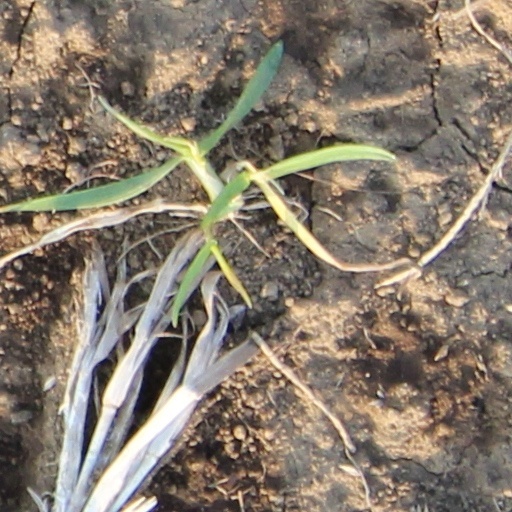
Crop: wheat